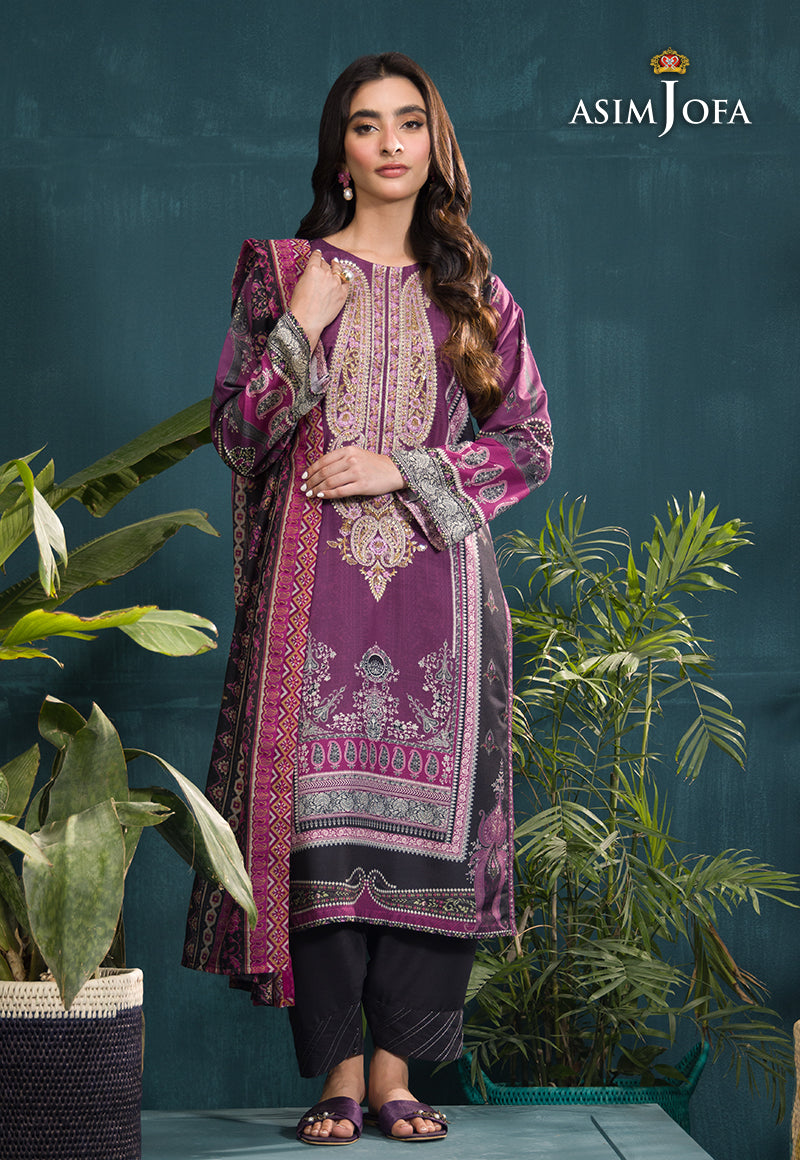
purple multi embroidered suit